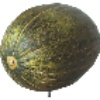
Label: Melon Piel de Sapo 1